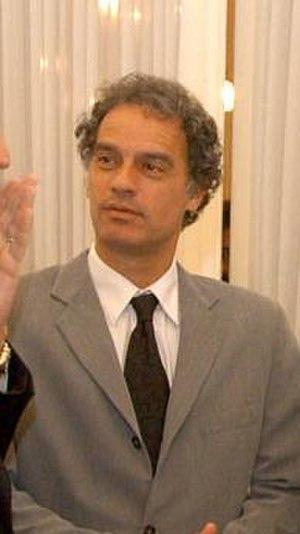
Aníbal Ibarra est un juriste et homme politique argentin né le 1ᵉʳ mars 1958 à Lomas de Zamora. Il a été chef du gouvernement de Buenos Aires du 7 août 2000 au 7 mars 2006, date de sa destitution à la suite de l'affaire de l'incendie de la discothèque República Cromañón.